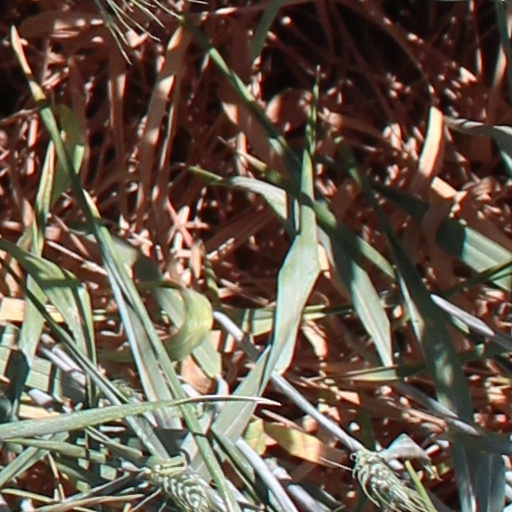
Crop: wheat